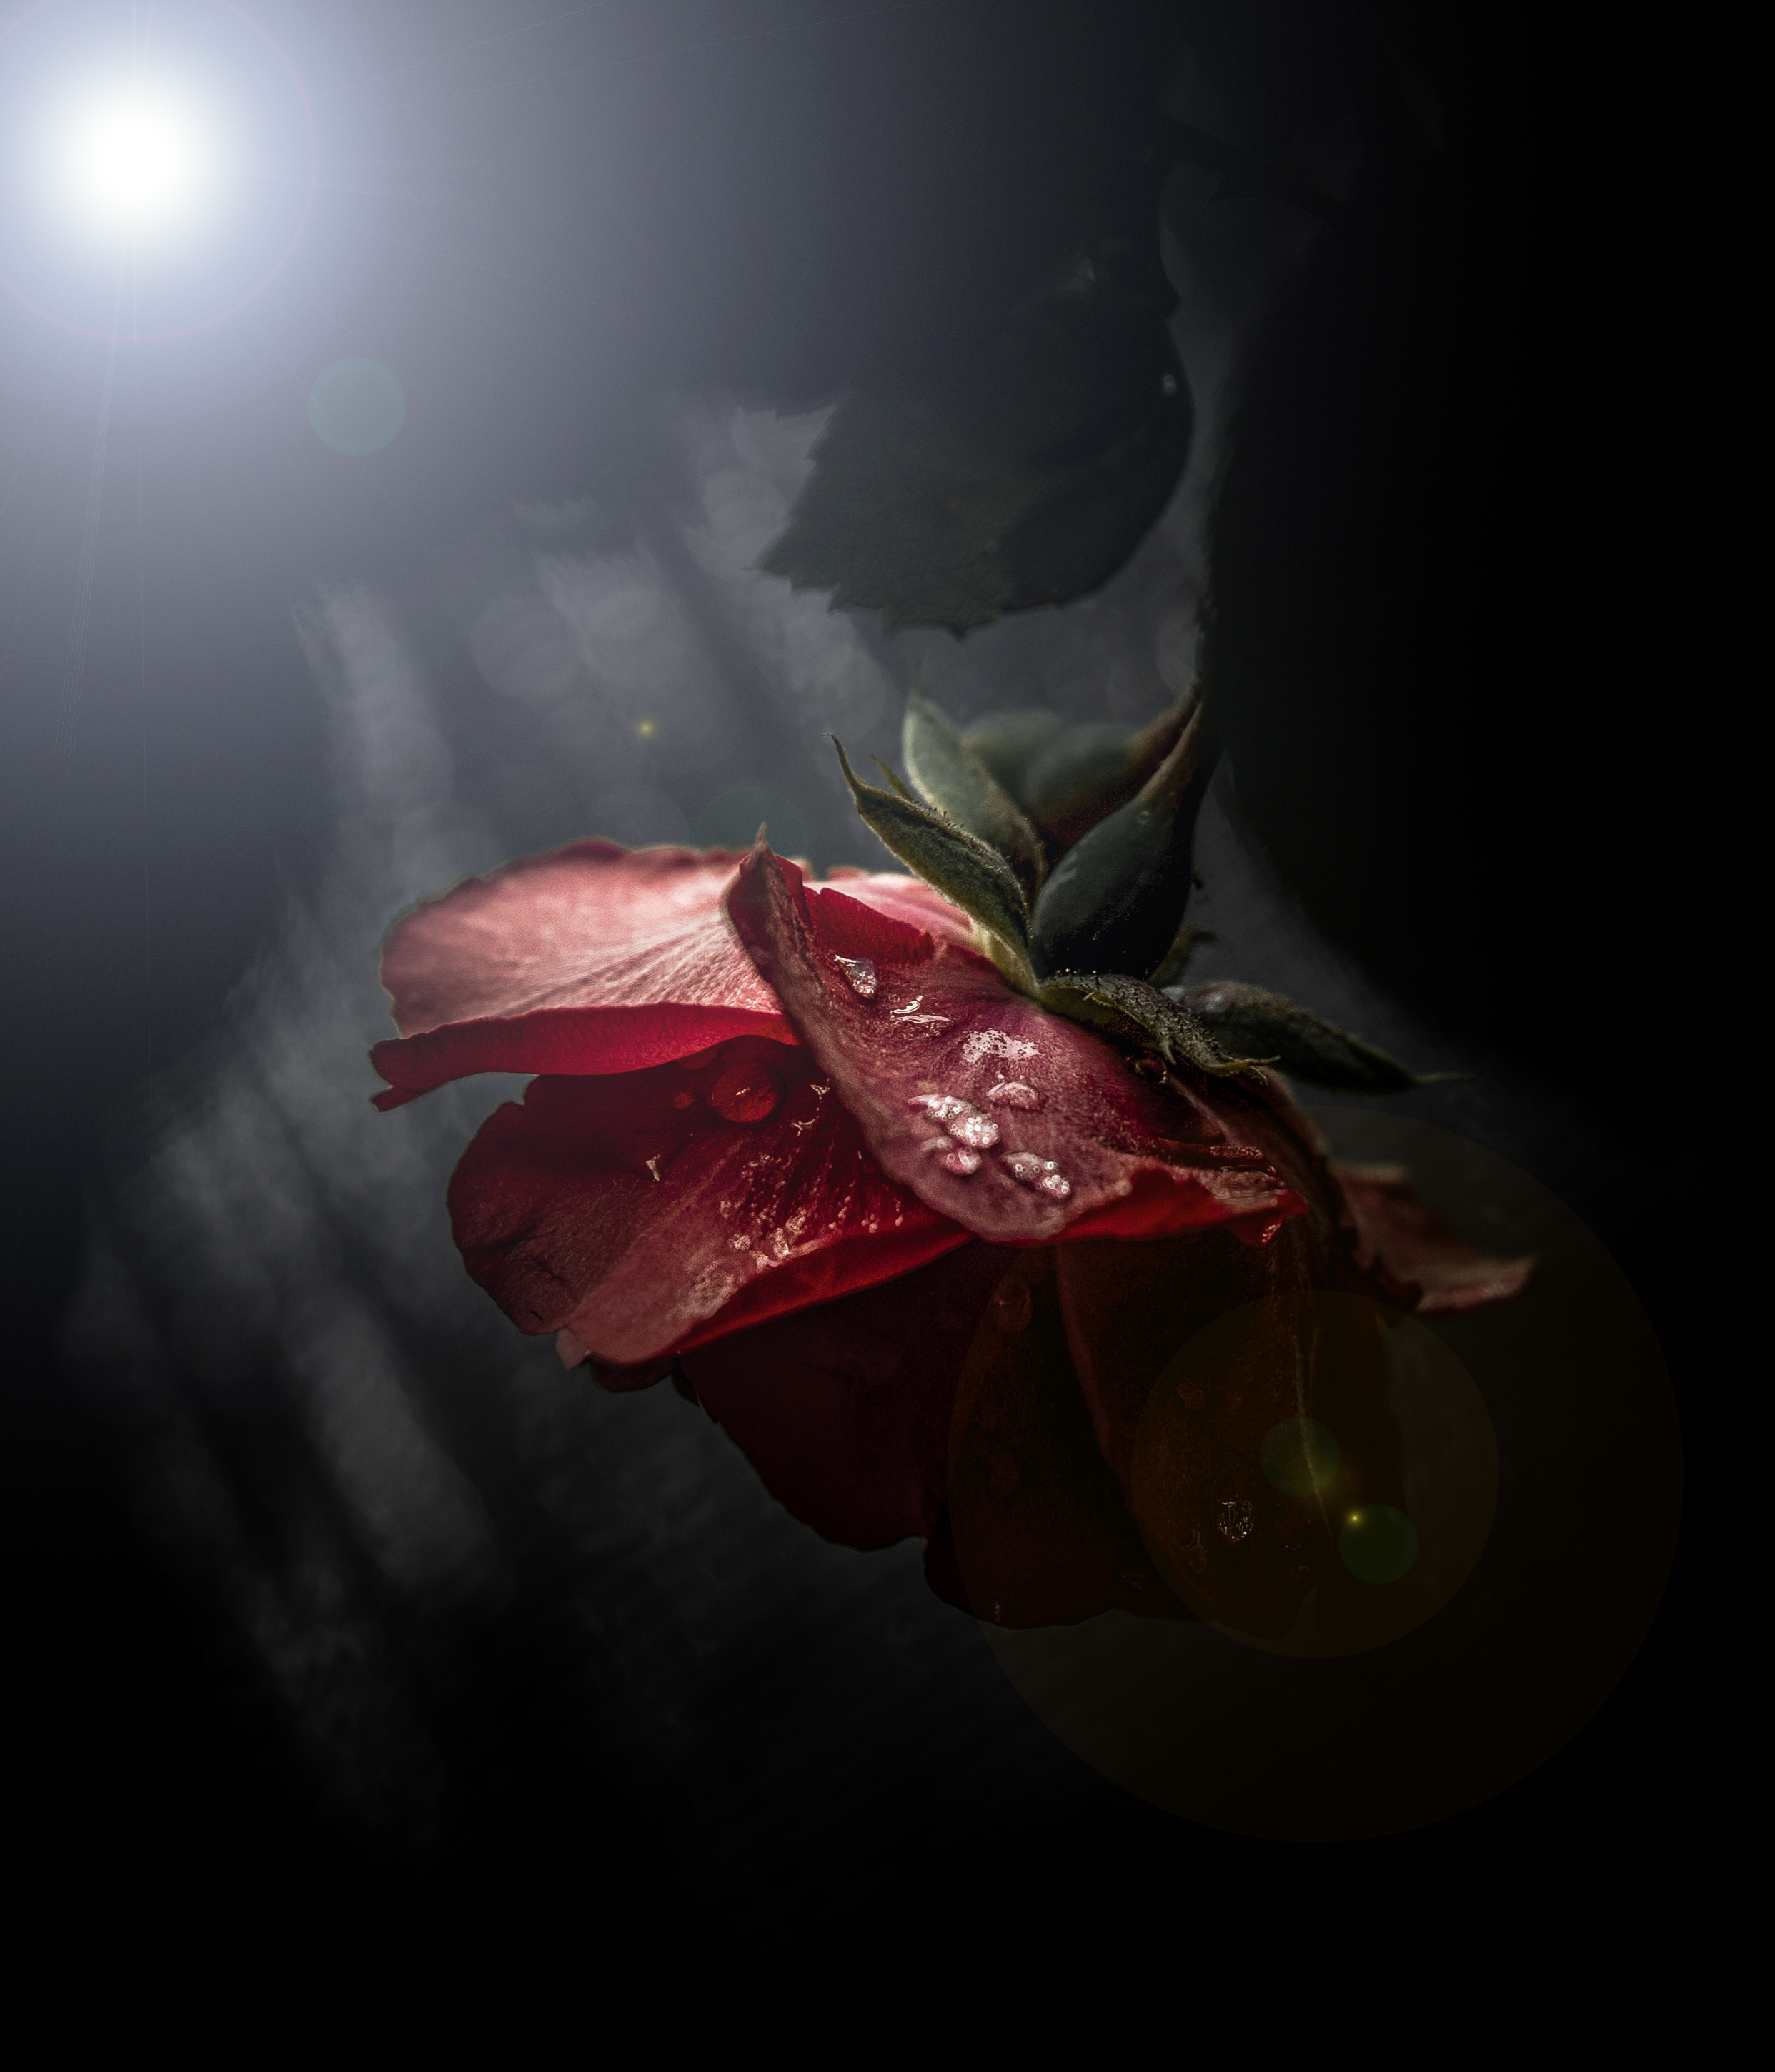
rose, romantic, night, love, red, black, flower, water, still life photography, light, pink, petal, leaf, plant, still life, darkness, reflection, photography, macro photography, glass, anthurium, rose family